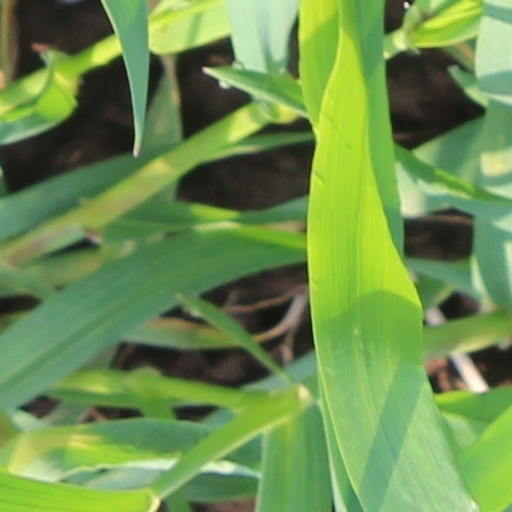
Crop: wheat